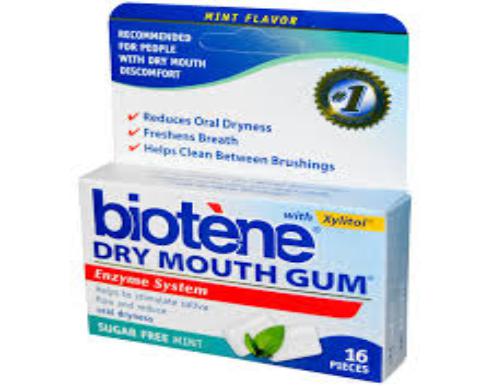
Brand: biotene
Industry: Medical